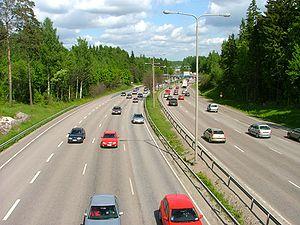
Maununneva est une section du quartier de Kaarela à Helsinki en Finlande.
Pirkkola est une section du quartier de Oulunkylä et fait partie du district de Maunula à Helsinki, en Finlande